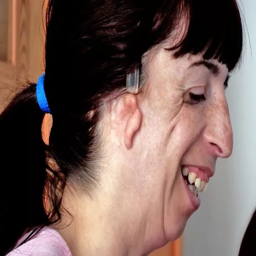
brave woman born without ears or cheekbones told to - mirror online